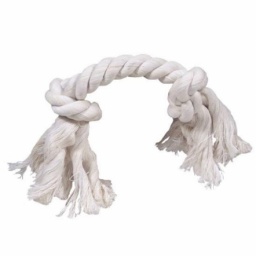
Our dogs love it! They grab it and run around the house with it and play tug-of-war with each other.